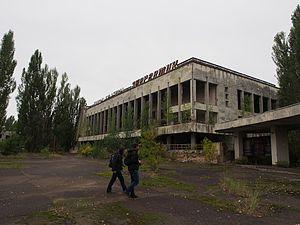
Le Palais de la Culture est un bâtiment abandonné depuis 1986 suite à la Catastrophe nucléaire de Tchernobyl, il est situé dans la ville Ukrainienne de Prypiat.